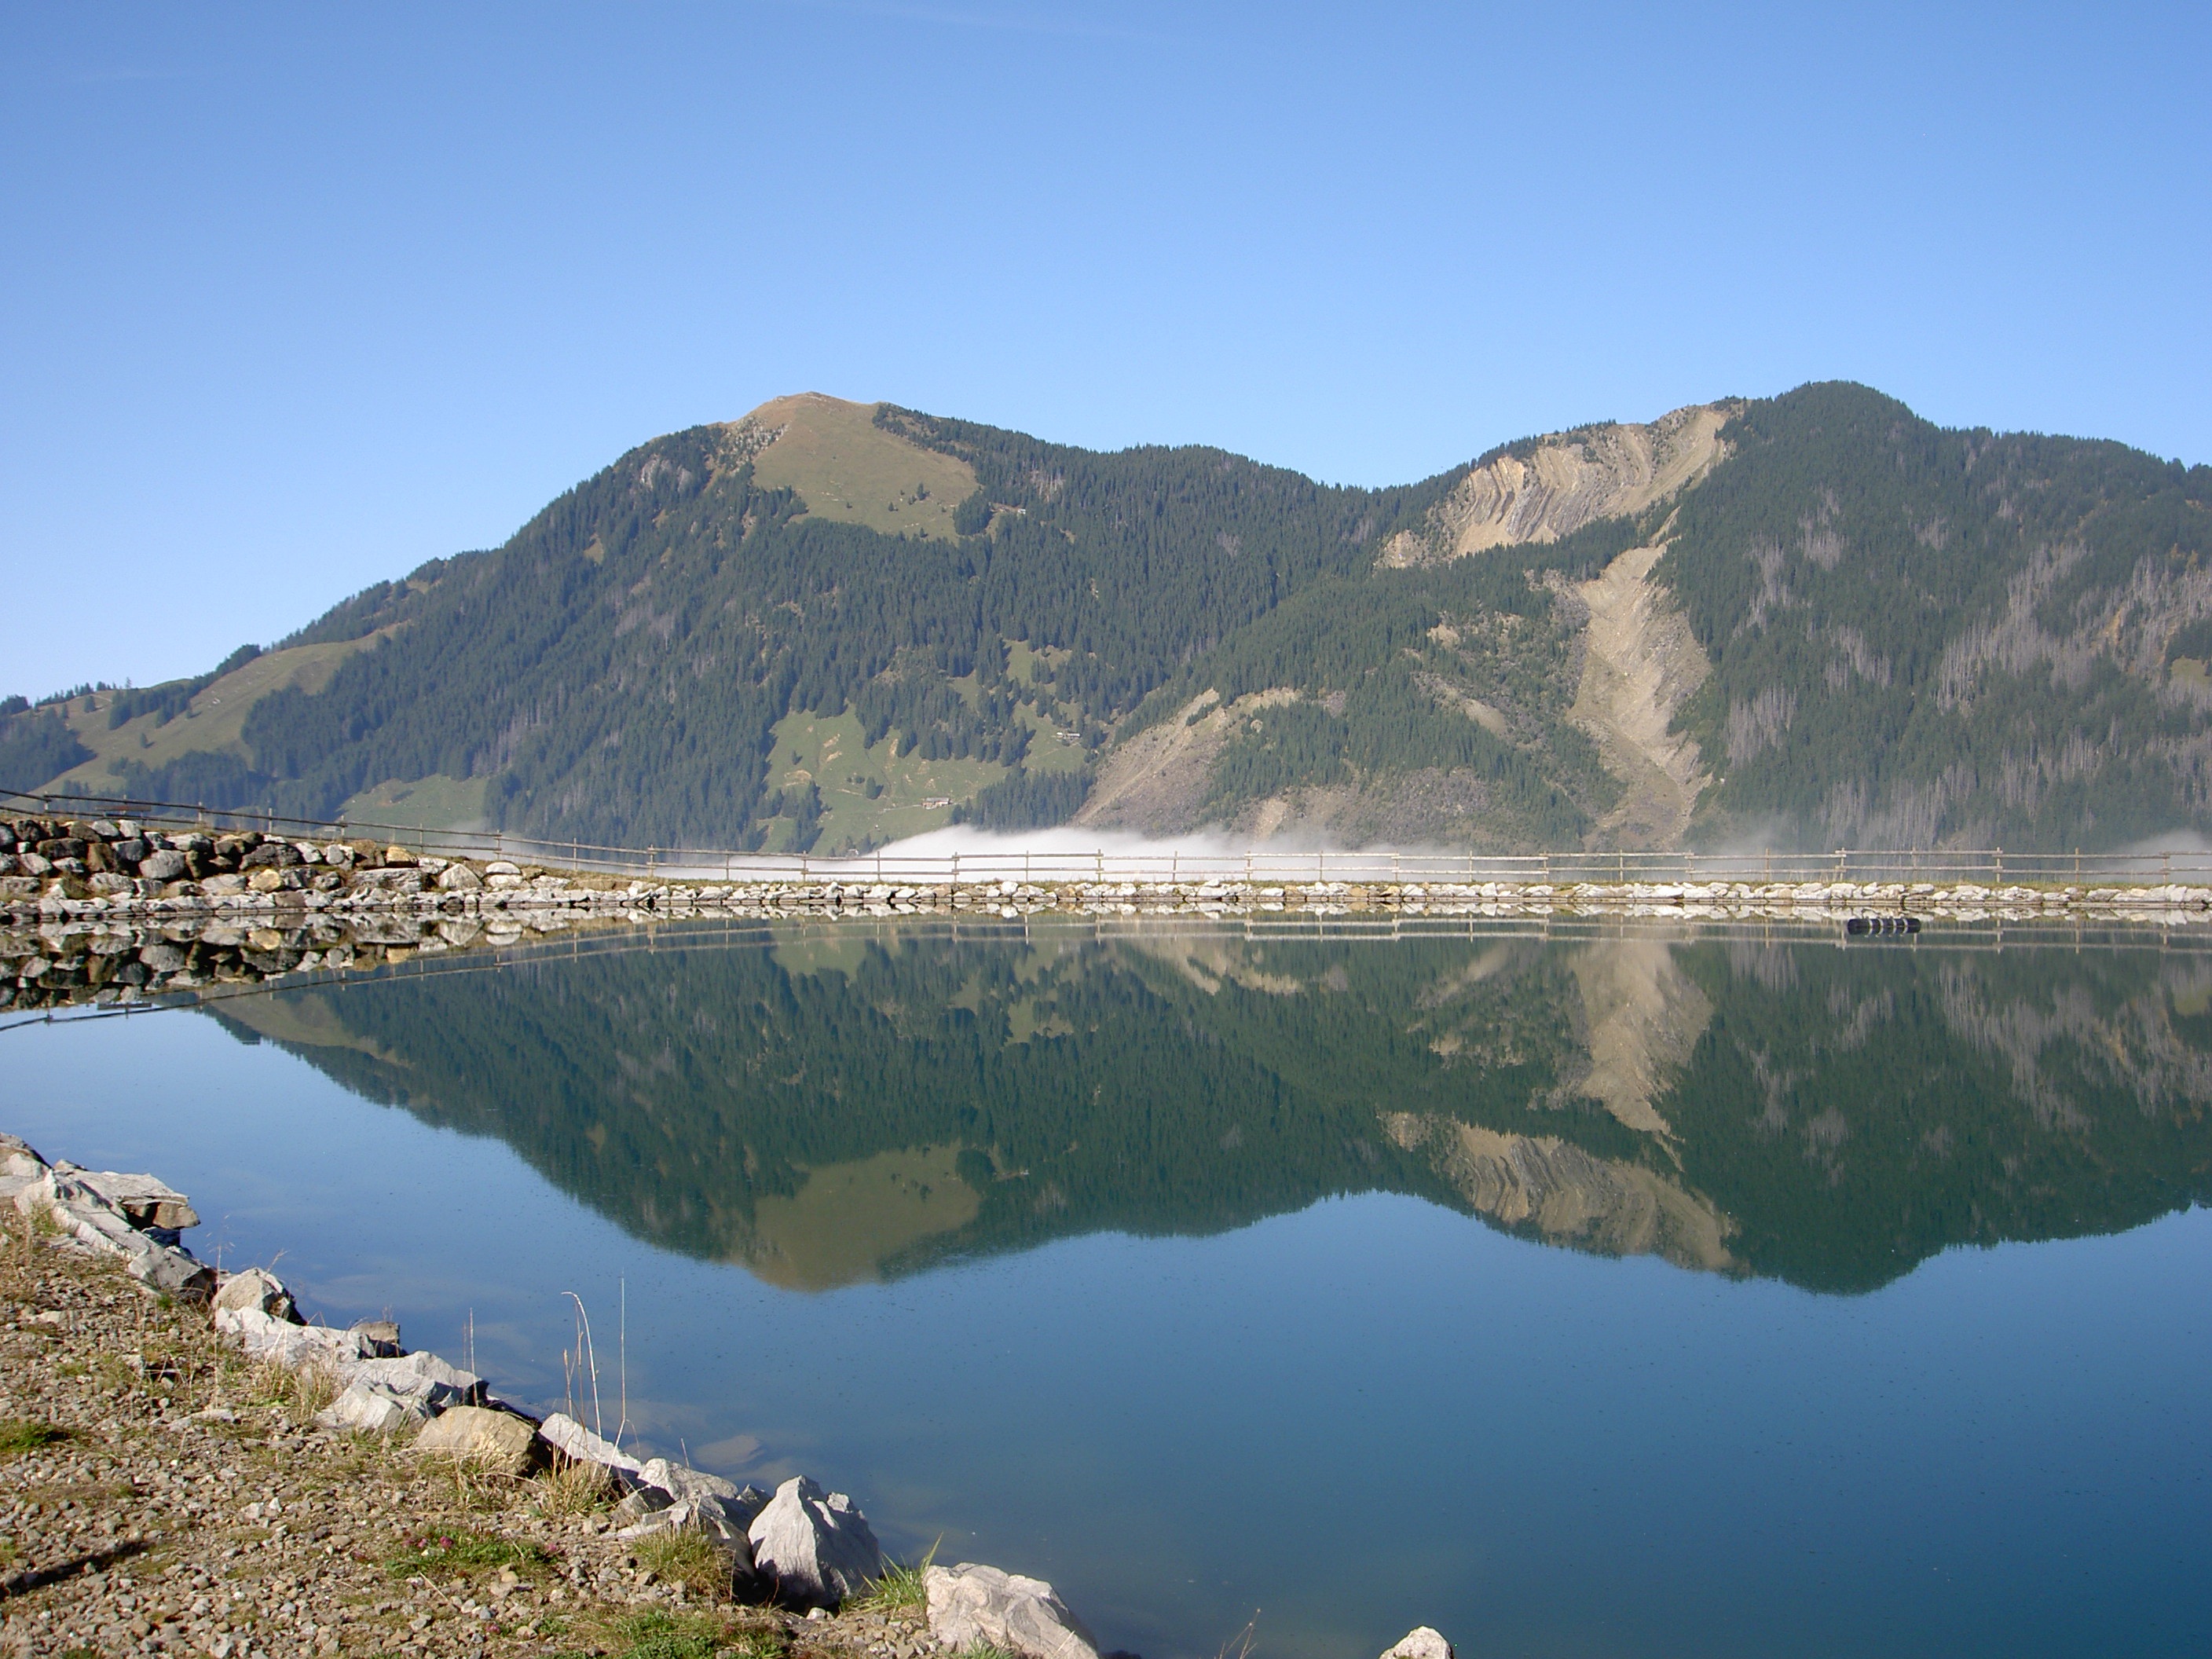
landscape, sea, water, nature, wilderness, mountain, hill, lake, mountain range, reflection, fjord, reservoir, body of water, fell, mood, loch, crater lake, tarn, mountainous landforms